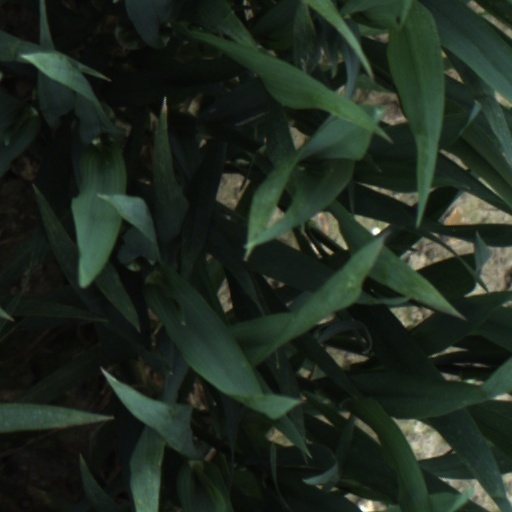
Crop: wheat